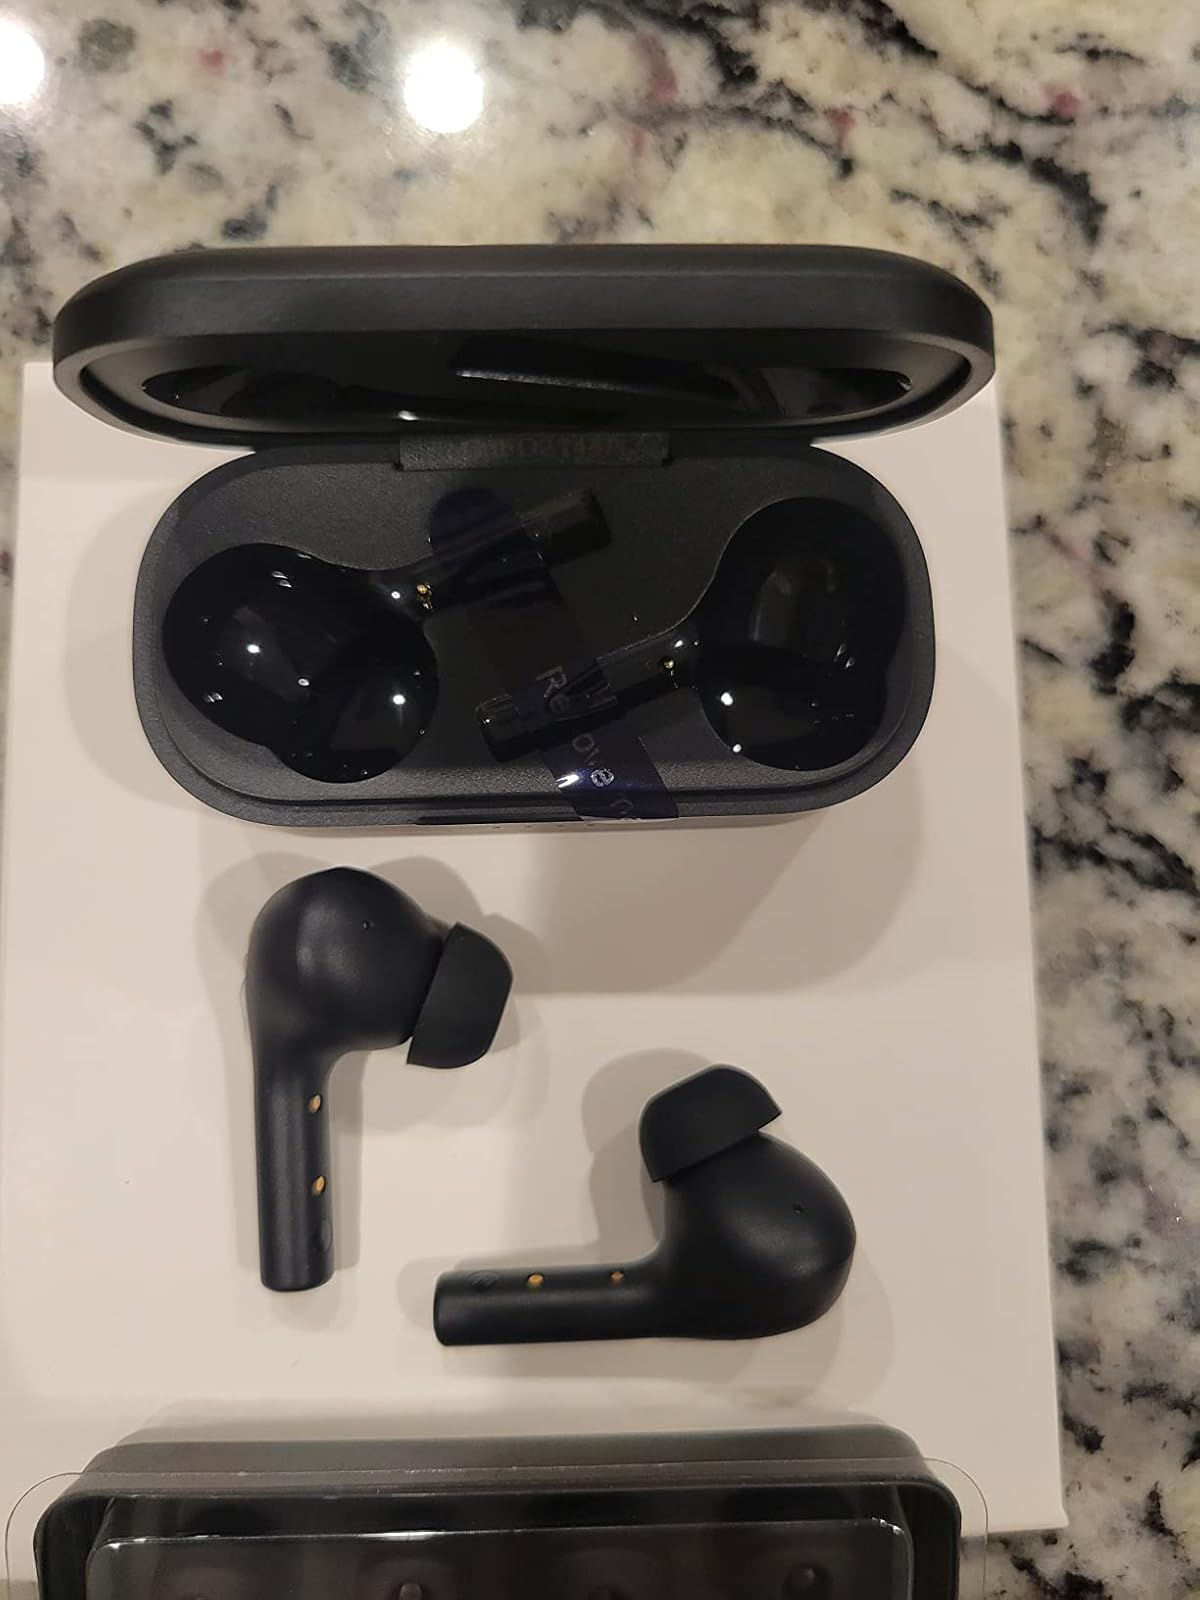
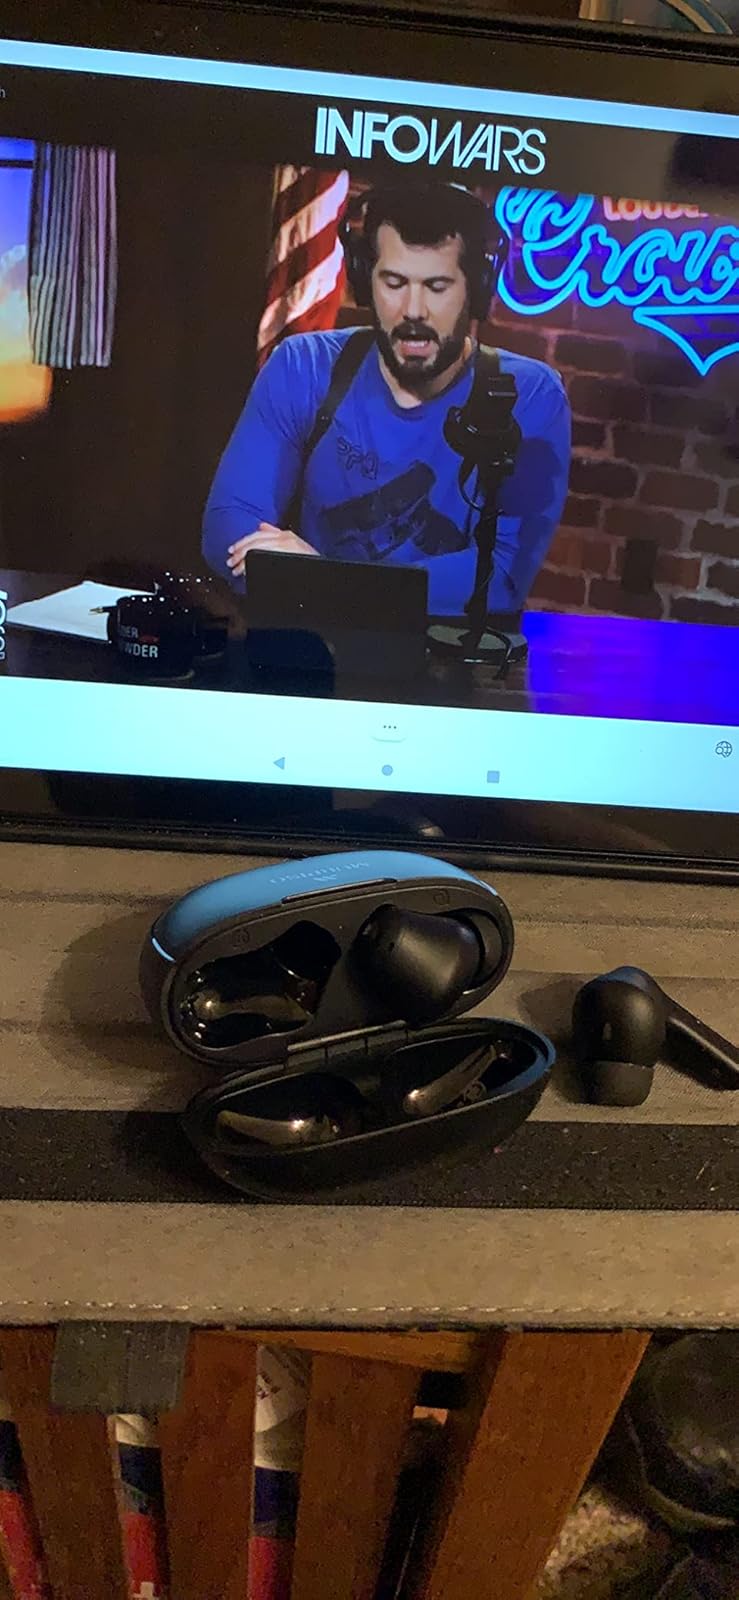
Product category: earbuds
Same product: no